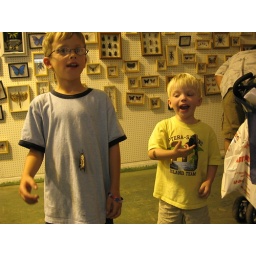
Ben and Alex holding a butterflies in the butterfly house at the State Fair